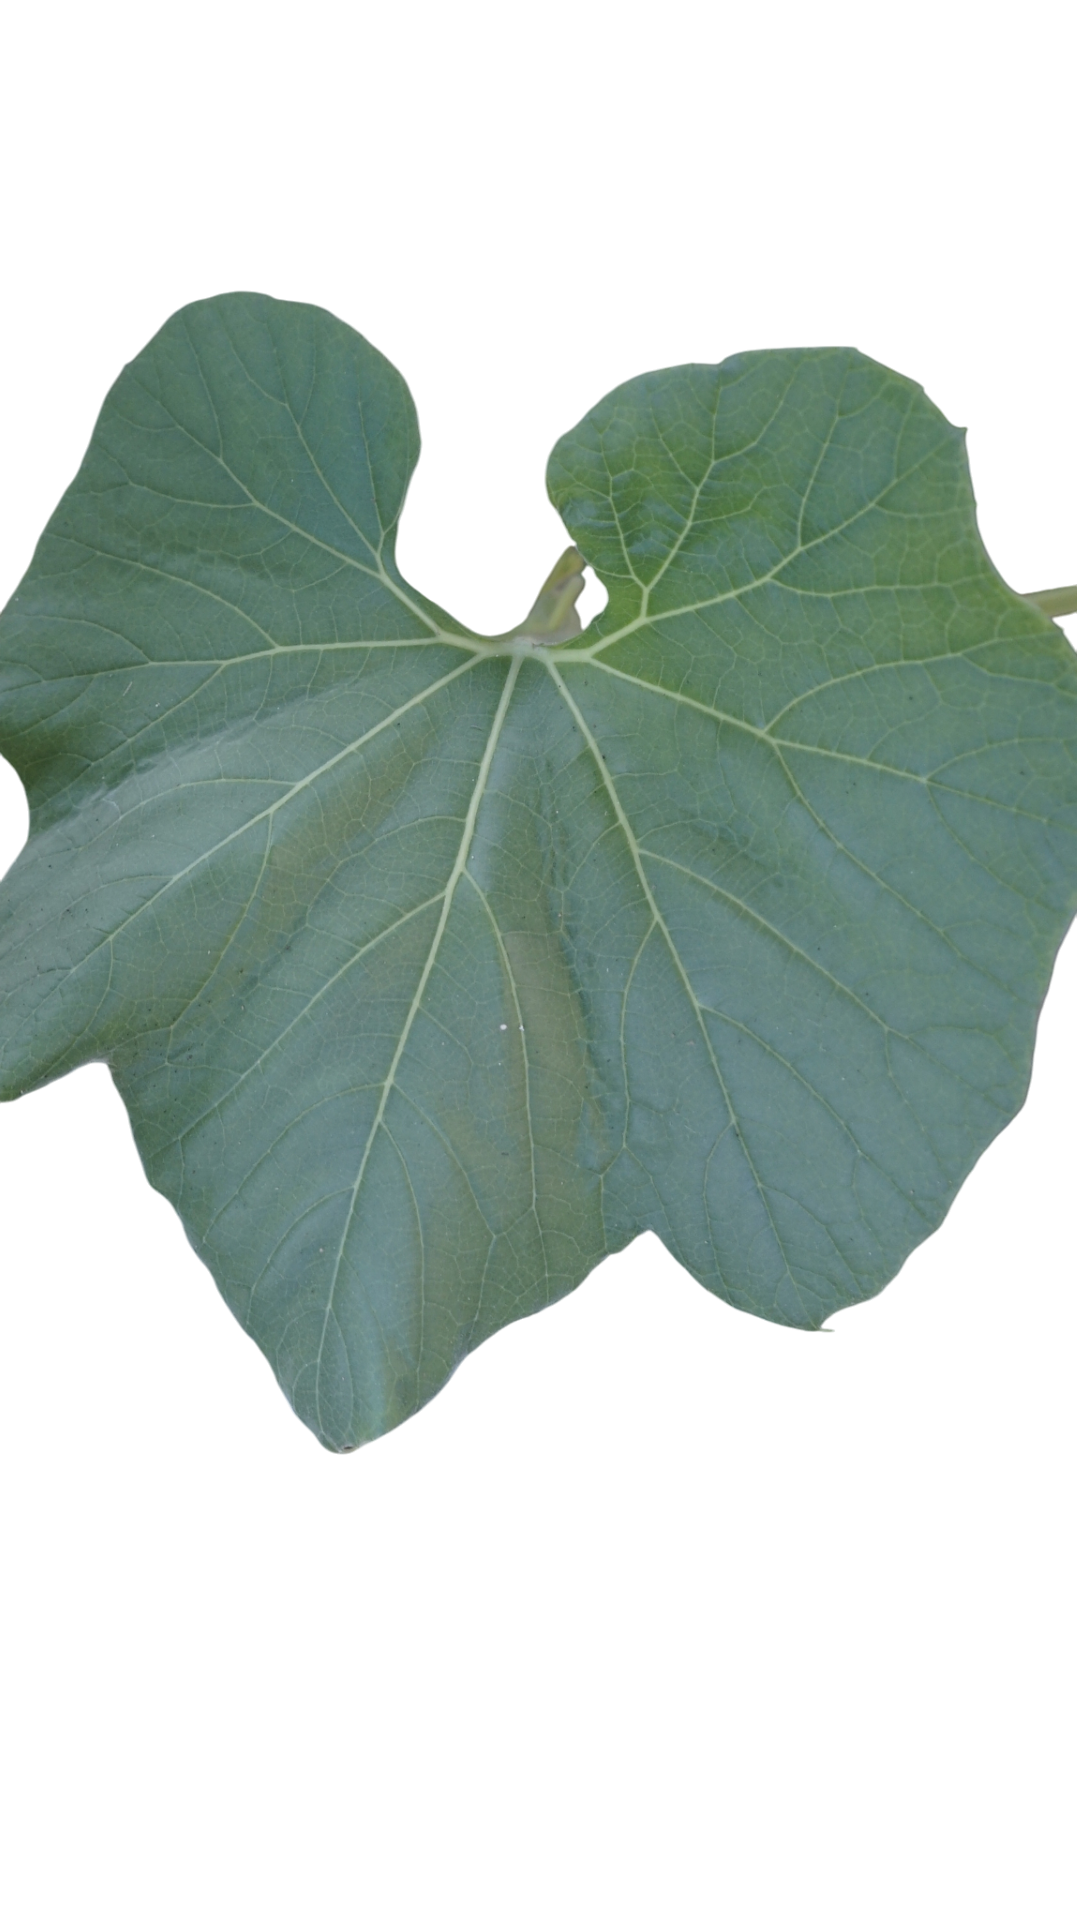
Crop: Bottle Gourd
Label: Healthy